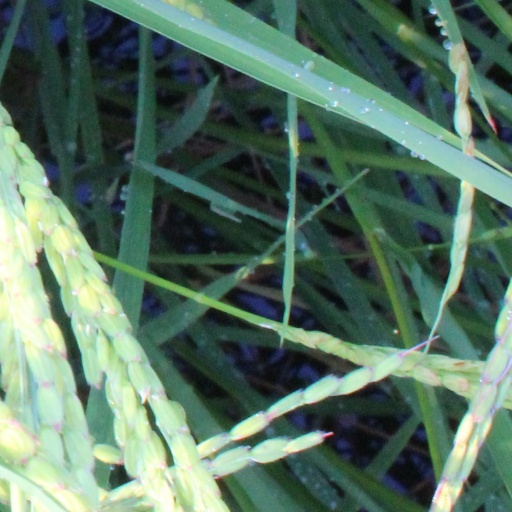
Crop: rice